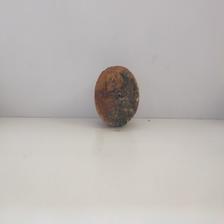
Size: Spoiled